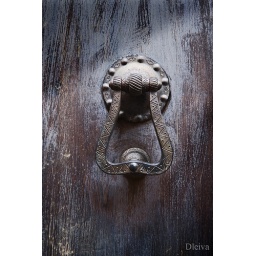
Old door knob on a historic house in San Giminano Tuscany Italy